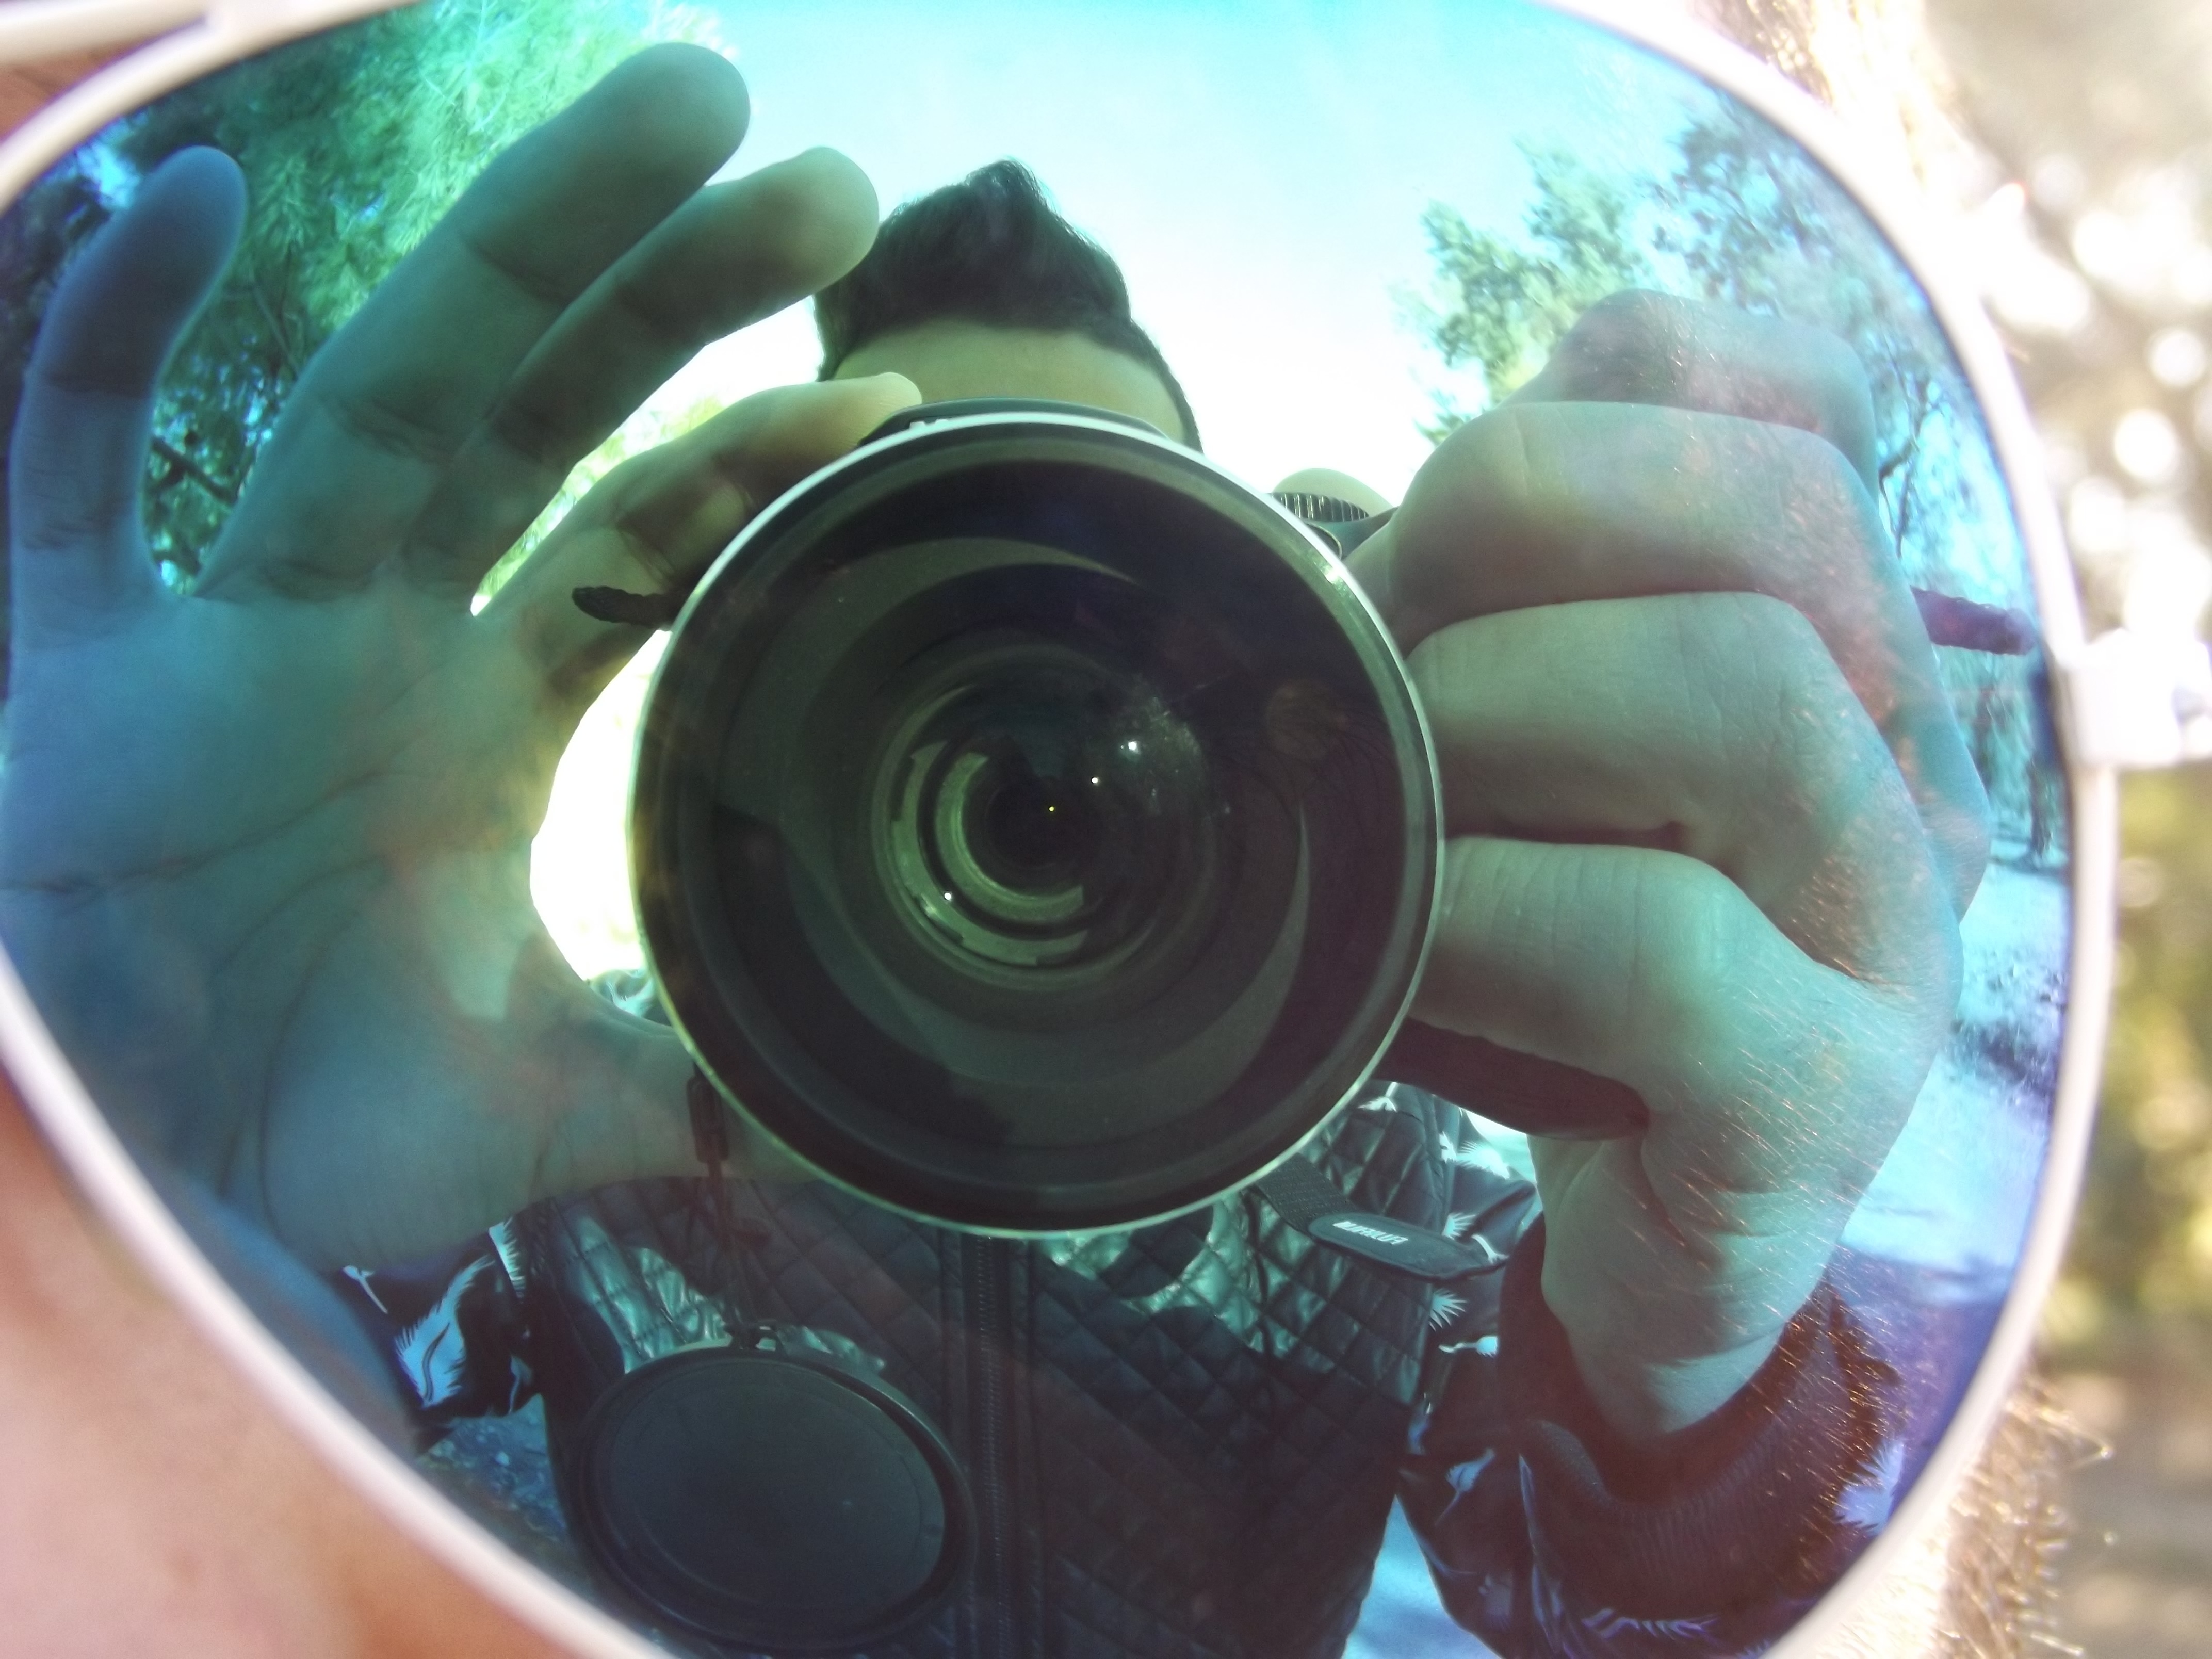
wheel, flower, glass, green, color, blue, human body, eye, organ, macro photography, fisheye lens